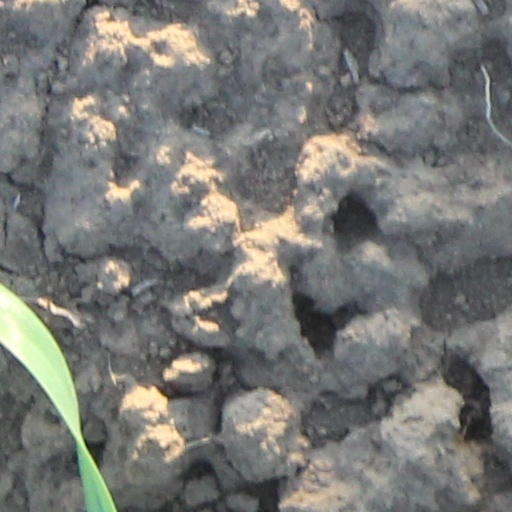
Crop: wheat